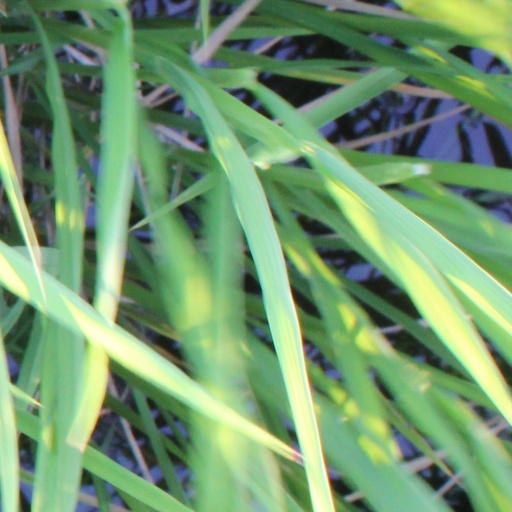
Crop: rice